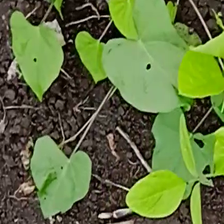
Weed species: Obscure_morning _glory(Ipomoea obscura)